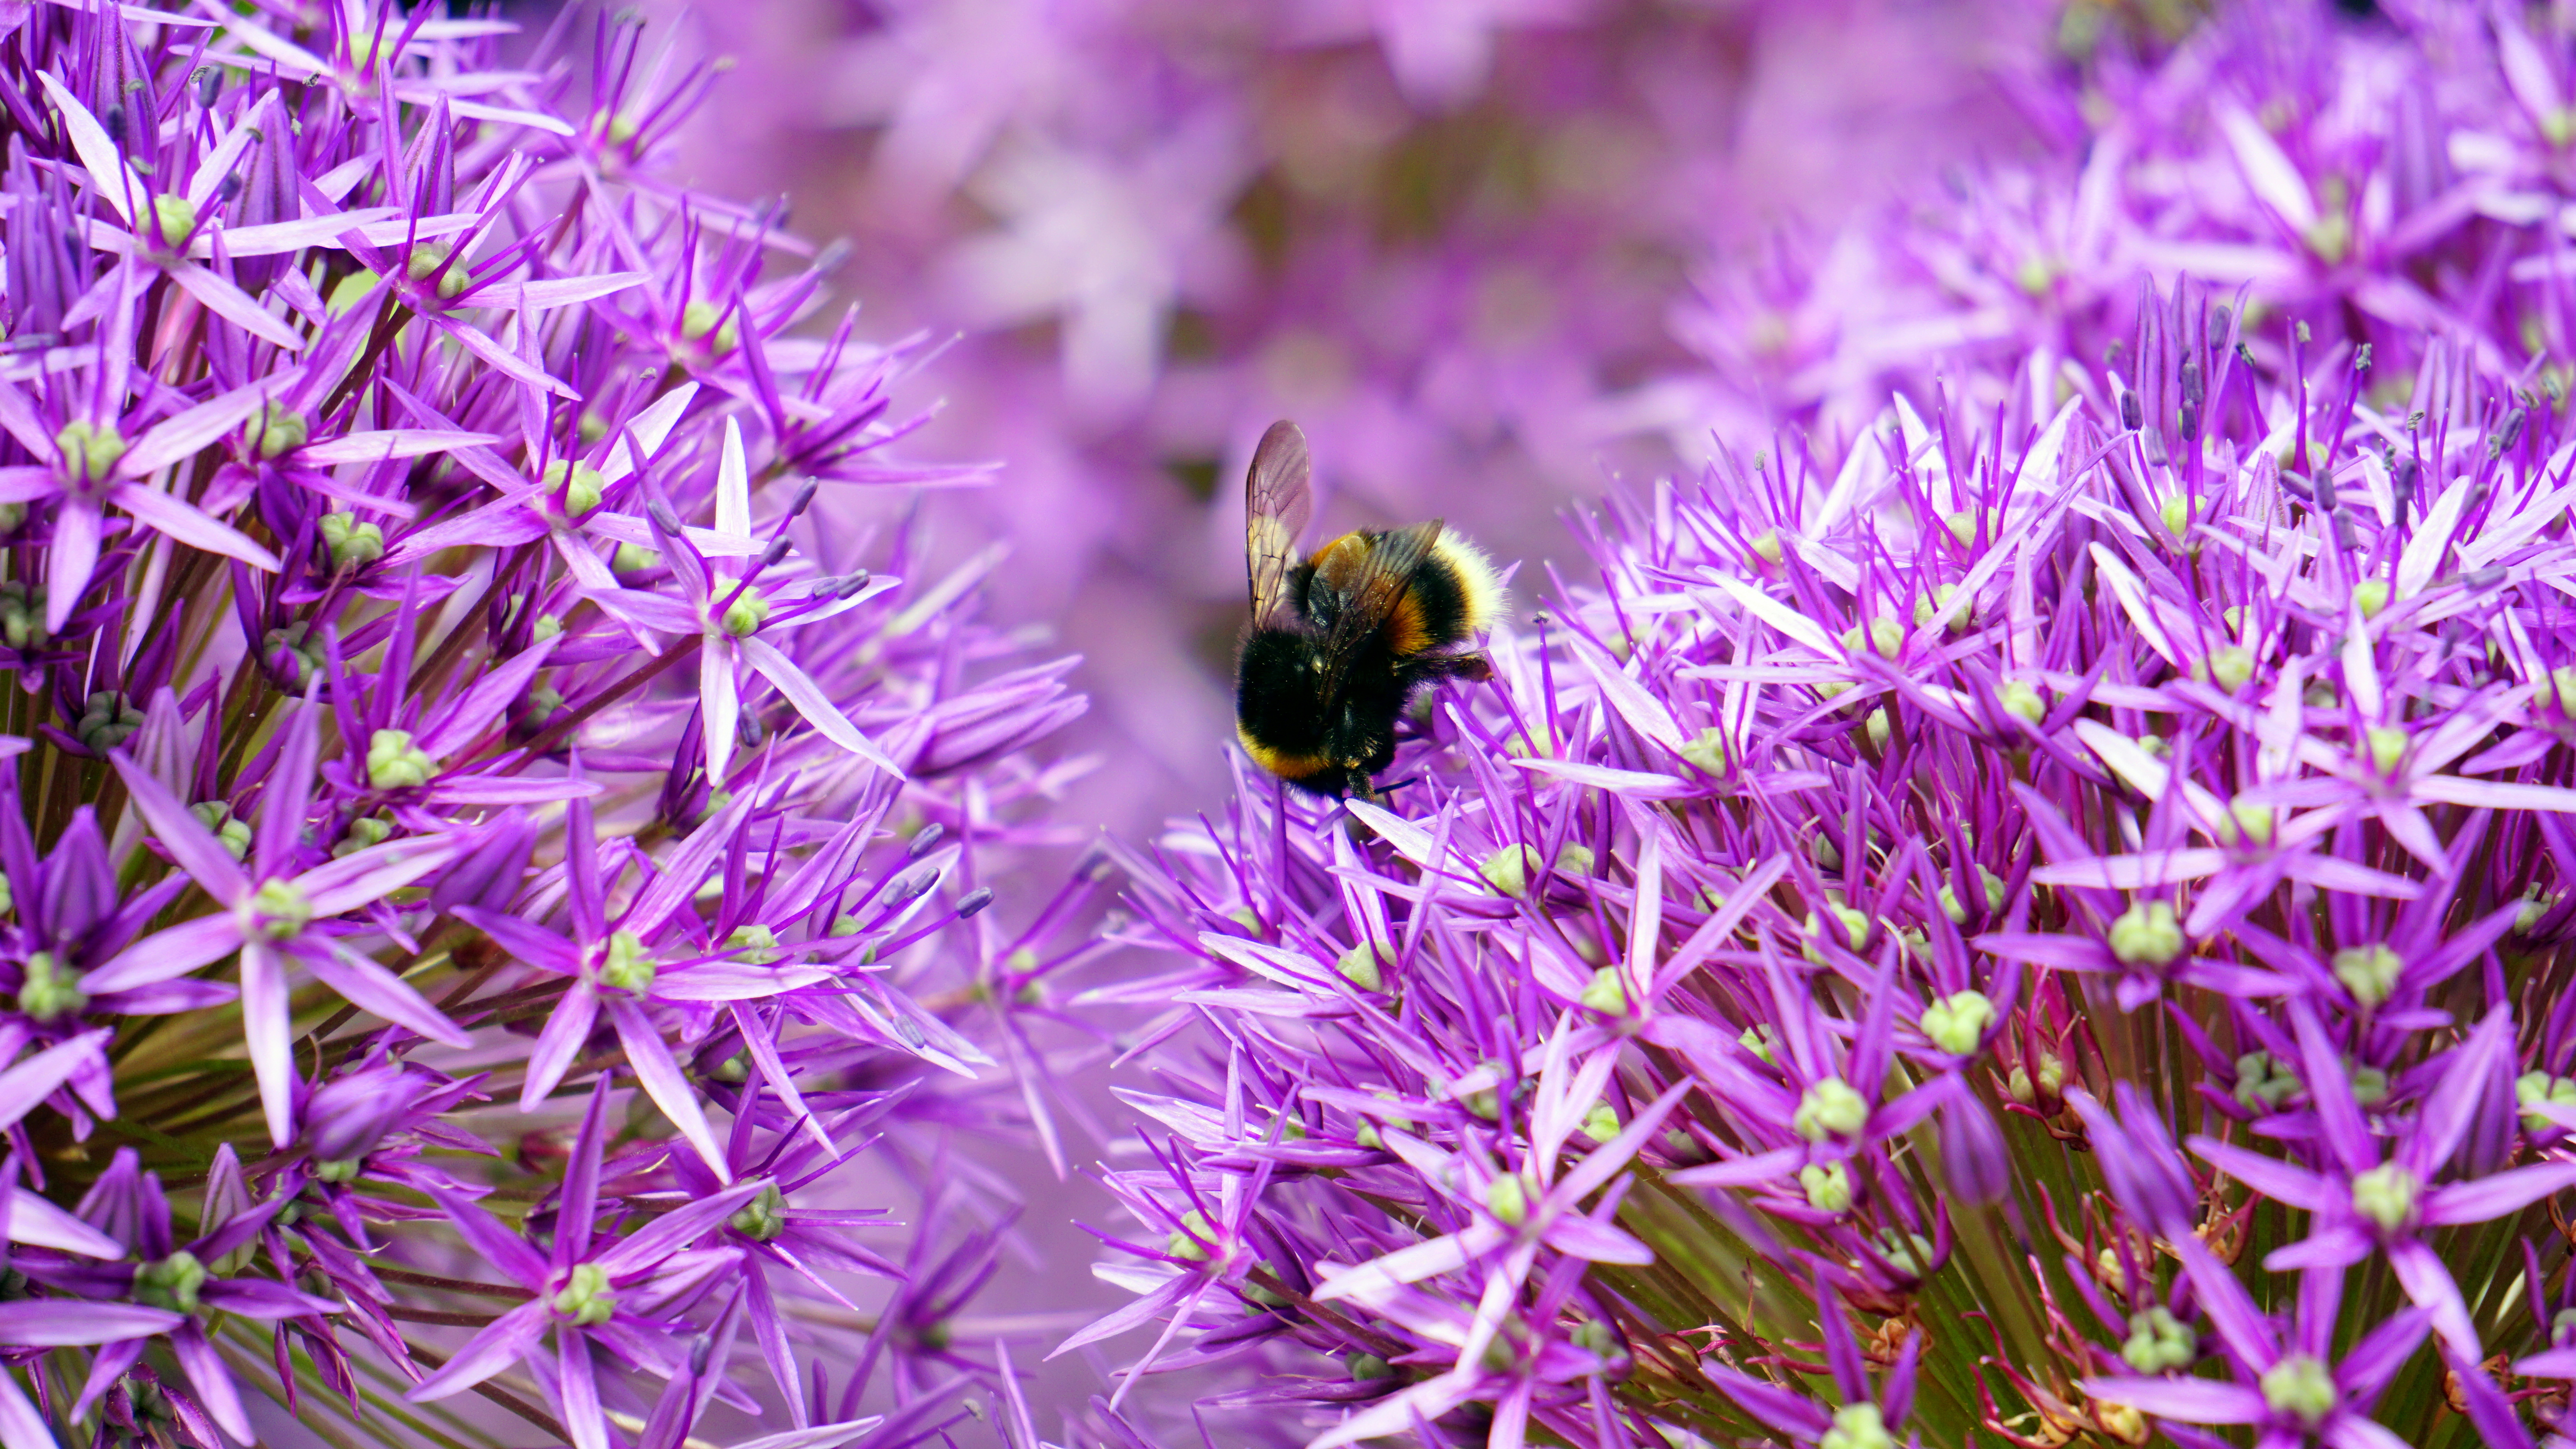
nature, grass, blossom, plant, meadow, flower, purple, petal, bloom, pollen, insect, flora, lavender, fauna, invertebrate, wildflower, flowers, close up, outdoors, bee, nectar, macro photography, honey bee, pollinator, membrane winged insect, english lavender